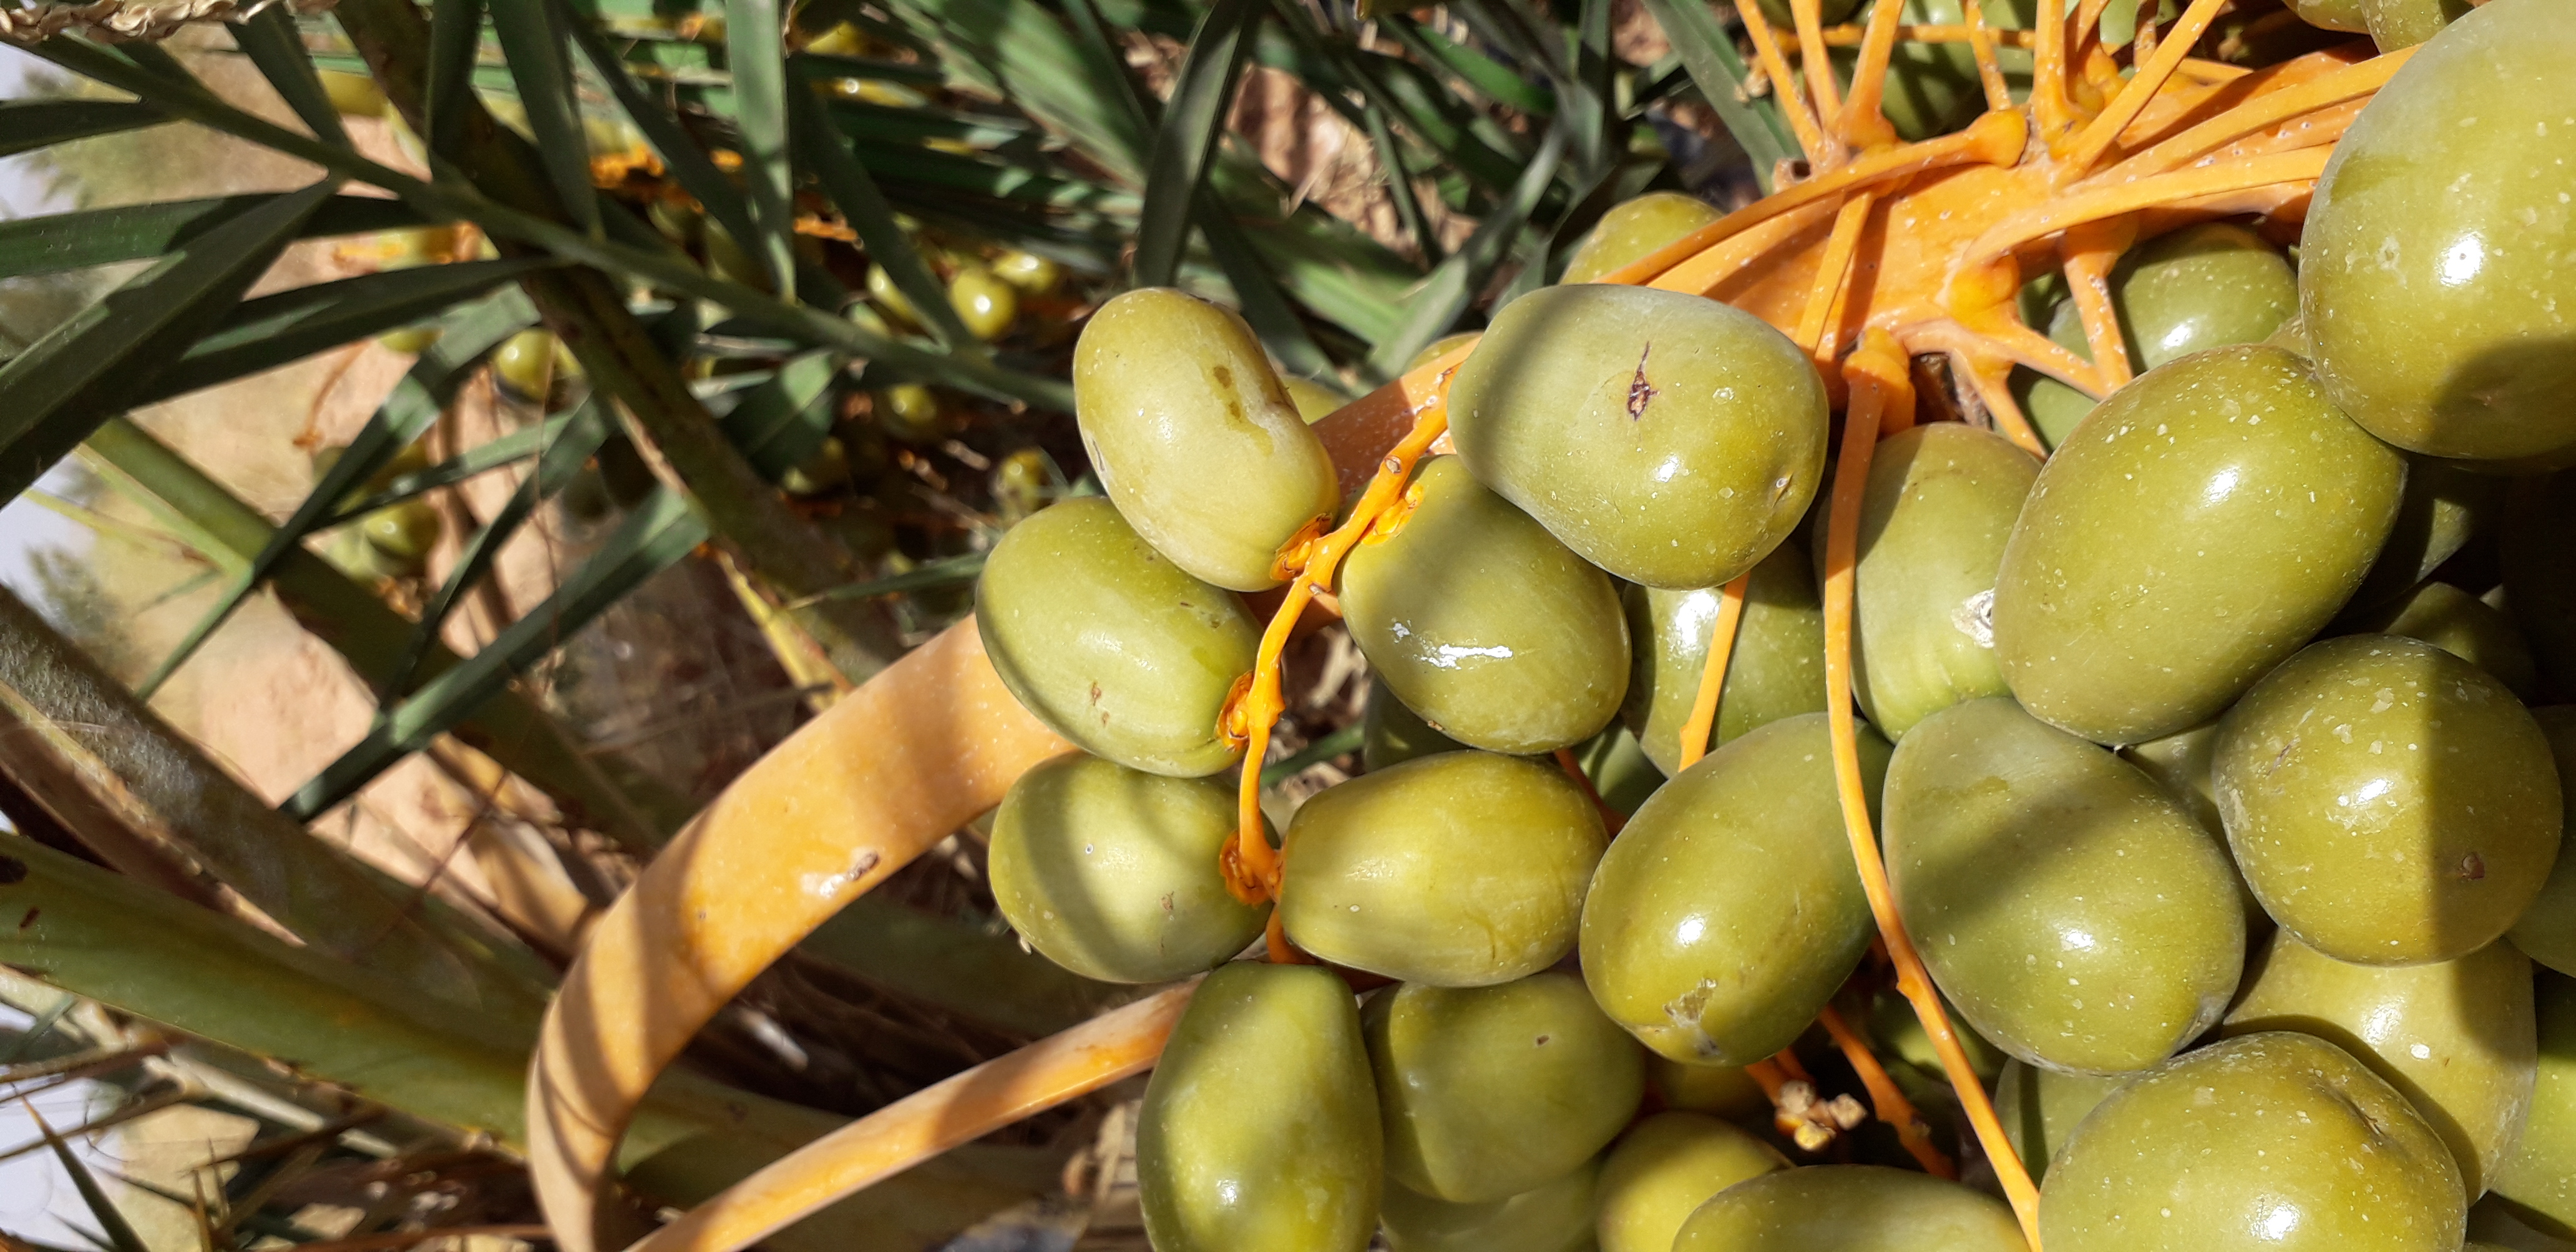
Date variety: Boufagous